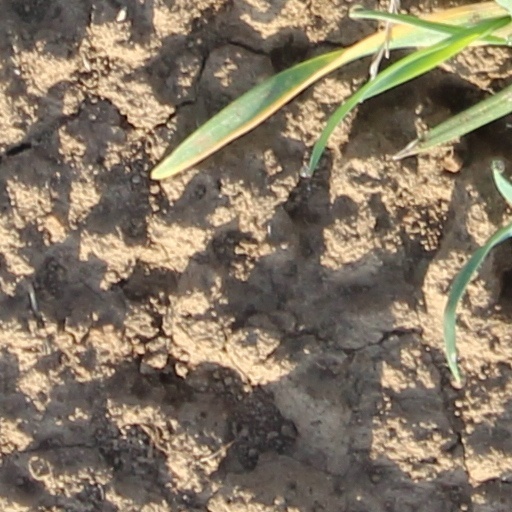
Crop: wheat